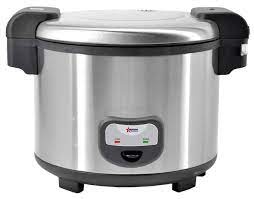
Omcan 60 Cup Rice Cooker/Warmer 120V
COOKING TEMPERATURE: 0°C – 157°C / 32°F – 314.6°F WARMING TEMPERATURE: 71°C – 75°C / 159.8°F – 167°F POWER: 1.55 kW ELECTRICITY: 110V / 60Hz / 1Ph RICE CAPACITY: 5.4L or 30 cups of uncooked rice; 13L or 60 cups of cooked rice DIMENSIONS: 19.3″ x 15″ x 13.4″ PACKAGING DIMENSIONS: 18″ x 18″ x 15″ WEIGHT: 17.6 lbs. PACKAGING WEIGHT: 20.9 lbs.
Brand: Universal Food Equipment
Category: Home & Garden > Kitchen & Dining > Kitchen Appliances > Food Warmers > Rice Keepers